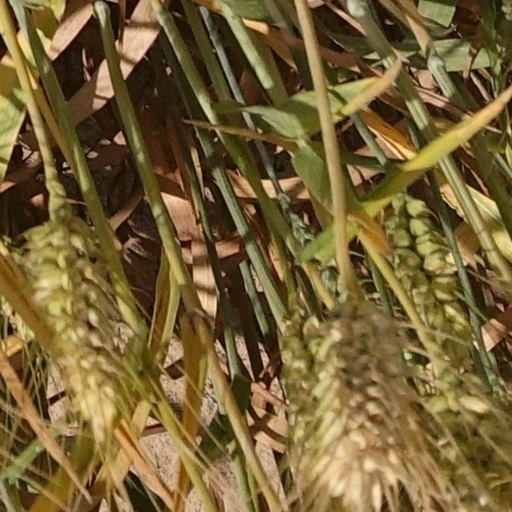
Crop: wheat